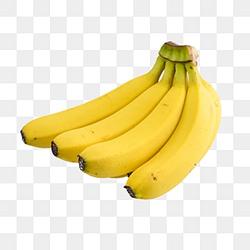
Label: Banana